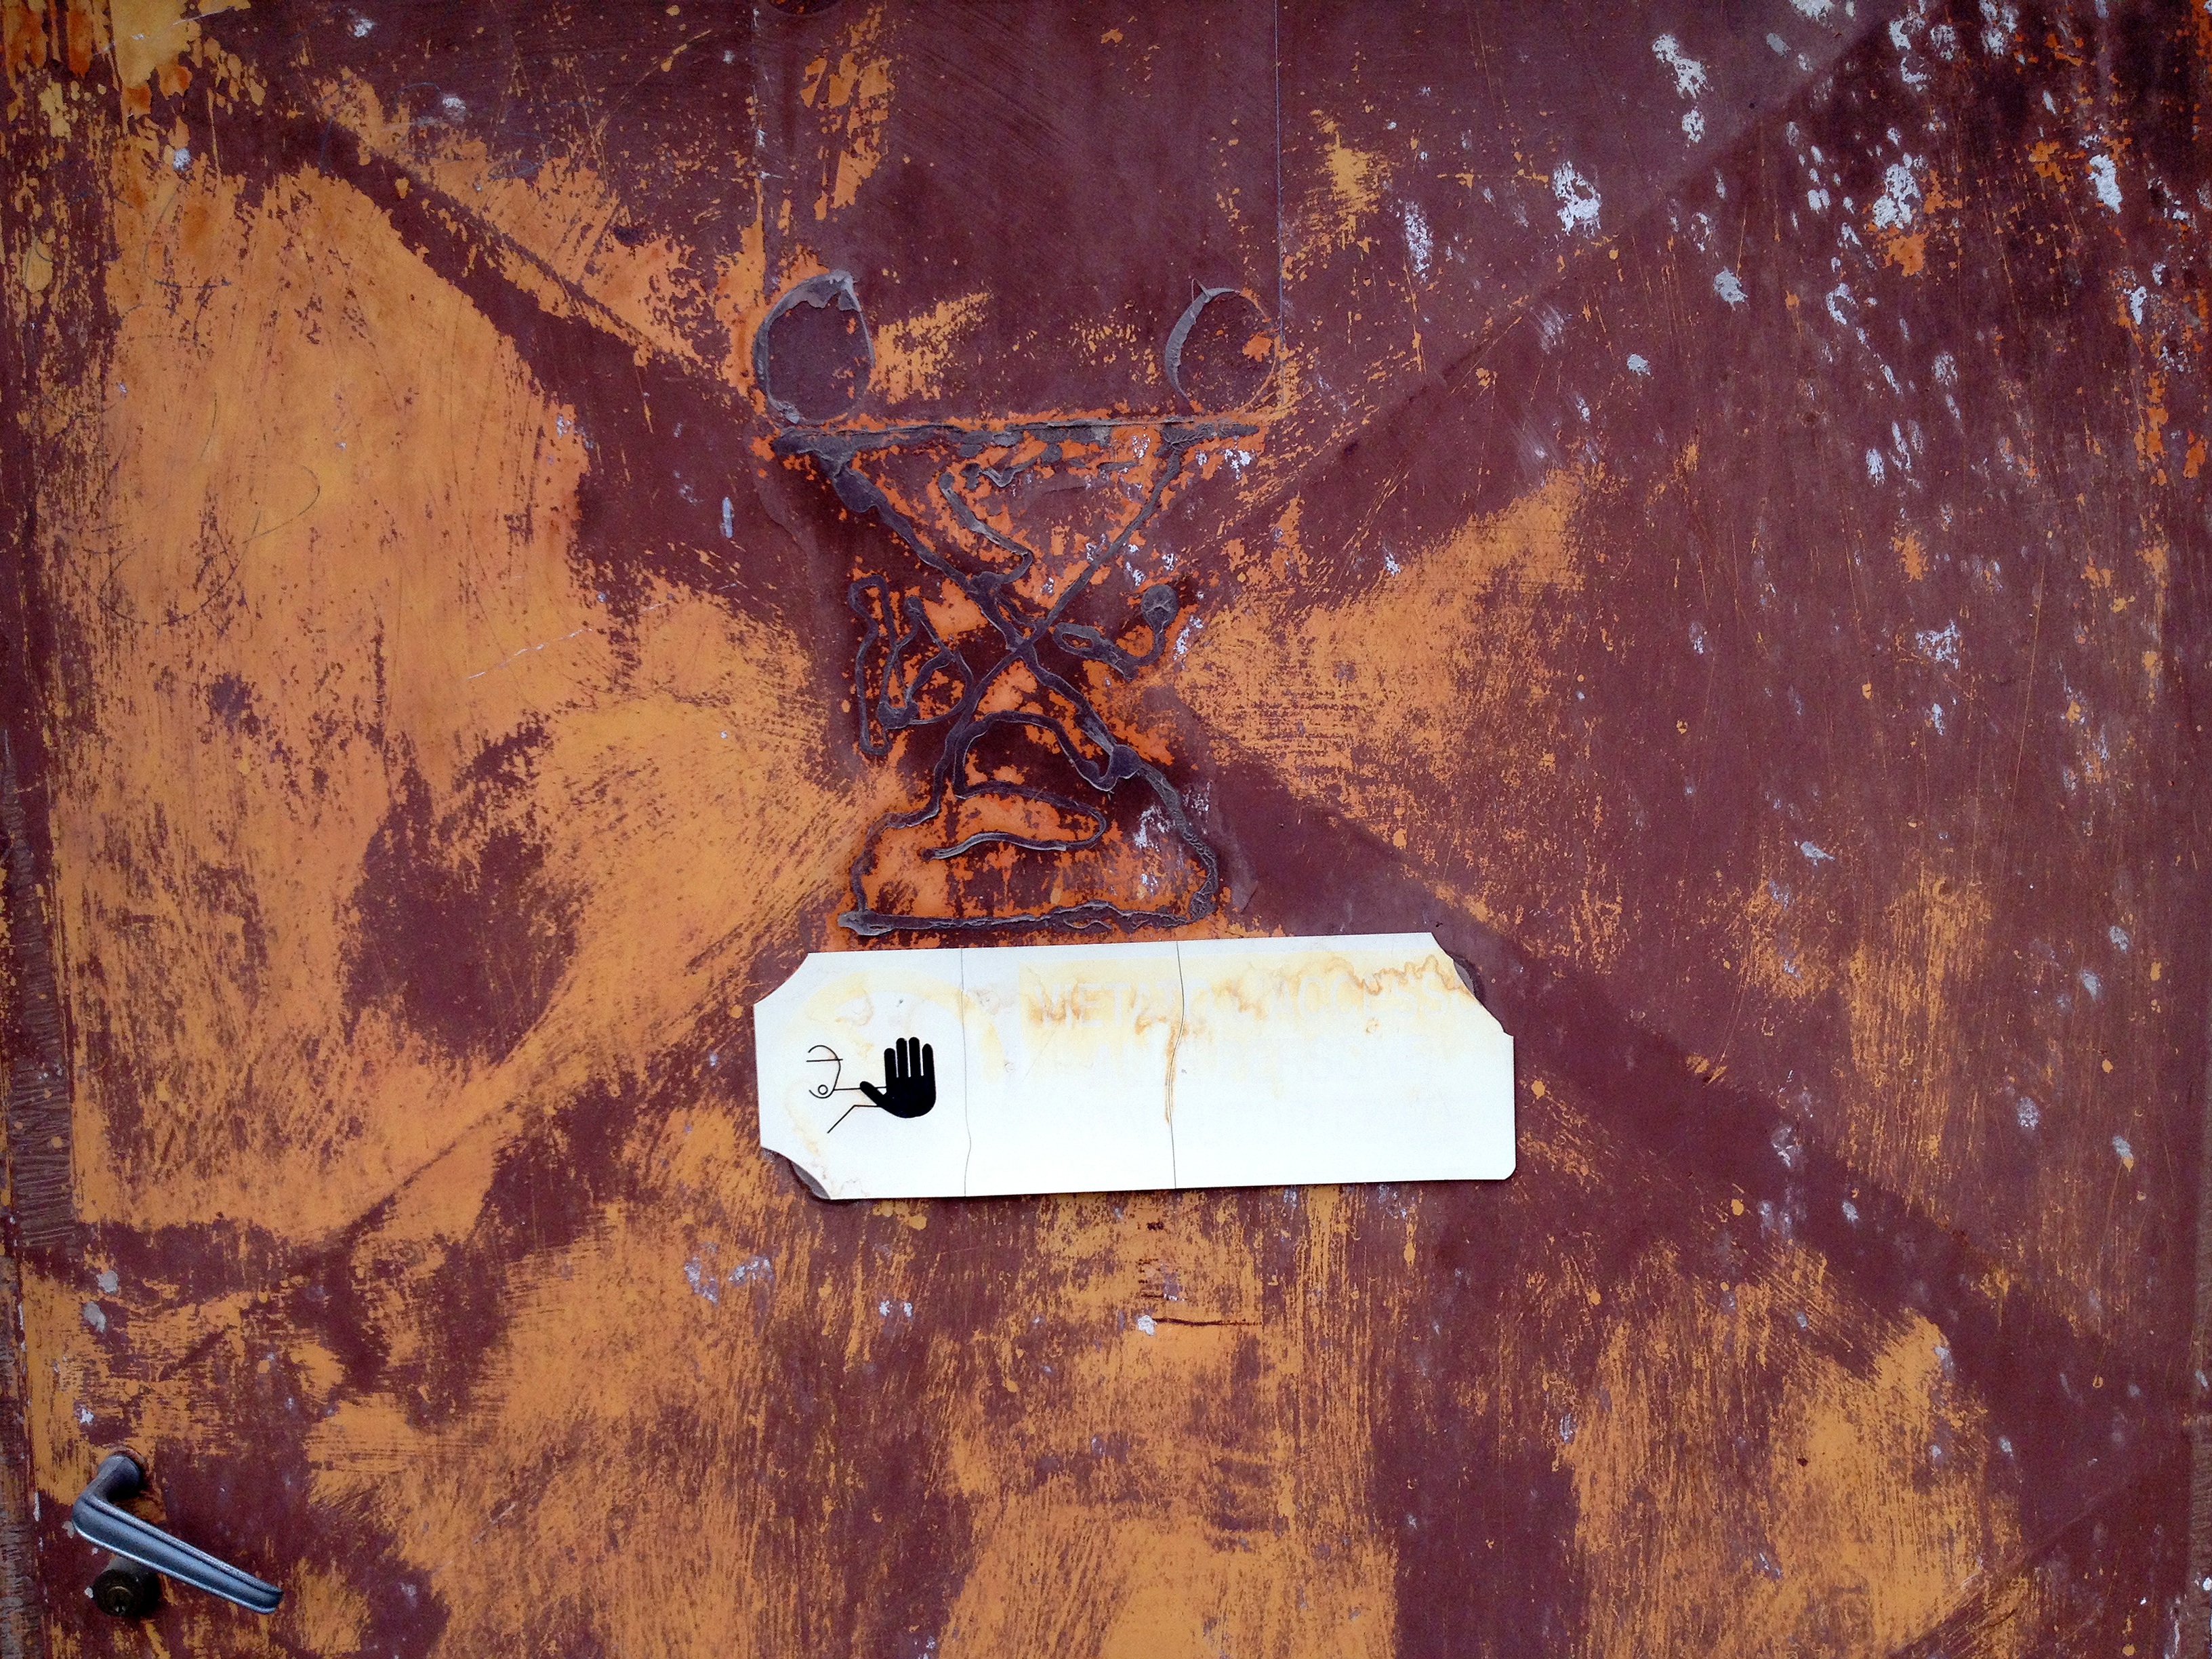
wood, texture, number, wall, rust, material, shape, screenshot